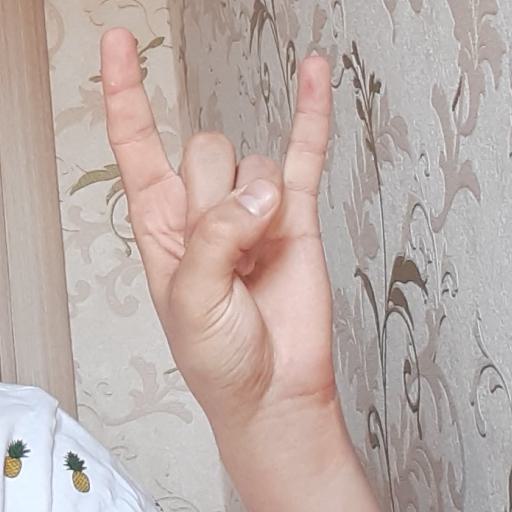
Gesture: rock